Van Ferro

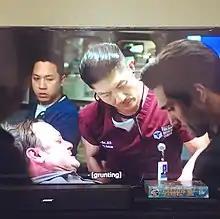
Van Ferro as an ER nurse alongside Brian Tee and Dominic Rains in Chicago Med.

In 2019, Ferro expanded his representation by adding Helen Wells Agency. He also appeared in Three Cat Productions' "Heart of Fairy" written by LaurA! Force Scruggs and "Perjured Love" by David Finney. He also appeared in Hampstead Stage Company's staged reading of "I Never Saw Another Butterfly" and appeared as Chiang Kai-Shek and Sinmay Zau in Jyl Bonaguro's "Soong Sisters". He also appeared as a Japanese astronomer in Zach Cortino's "Equinox", and Gail Gilbert's "You Got Gail". Starting in the fall of 2019 as well, Ferro also joined the cast of Chicago Med as an ER nurse. Ferro also collaborated with Rialin Jose and appeared as the titular Aswang in the short "Miss Aswang", which was an official entry to the Diwa Filipino Film Showcase in Seattle and Houston Asian American and Pacific Islander (HAAPI) Film Festival.